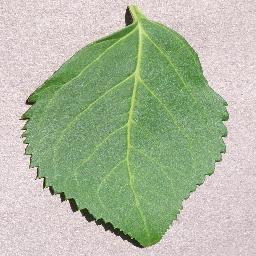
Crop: cherry
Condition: (including_sour)_healthy